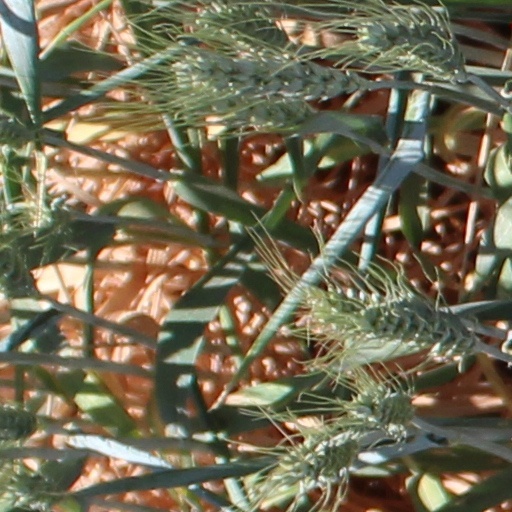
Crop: wheat